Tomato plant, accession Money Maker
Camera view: bottom (45 deg); turntable rotation: 0 degrees
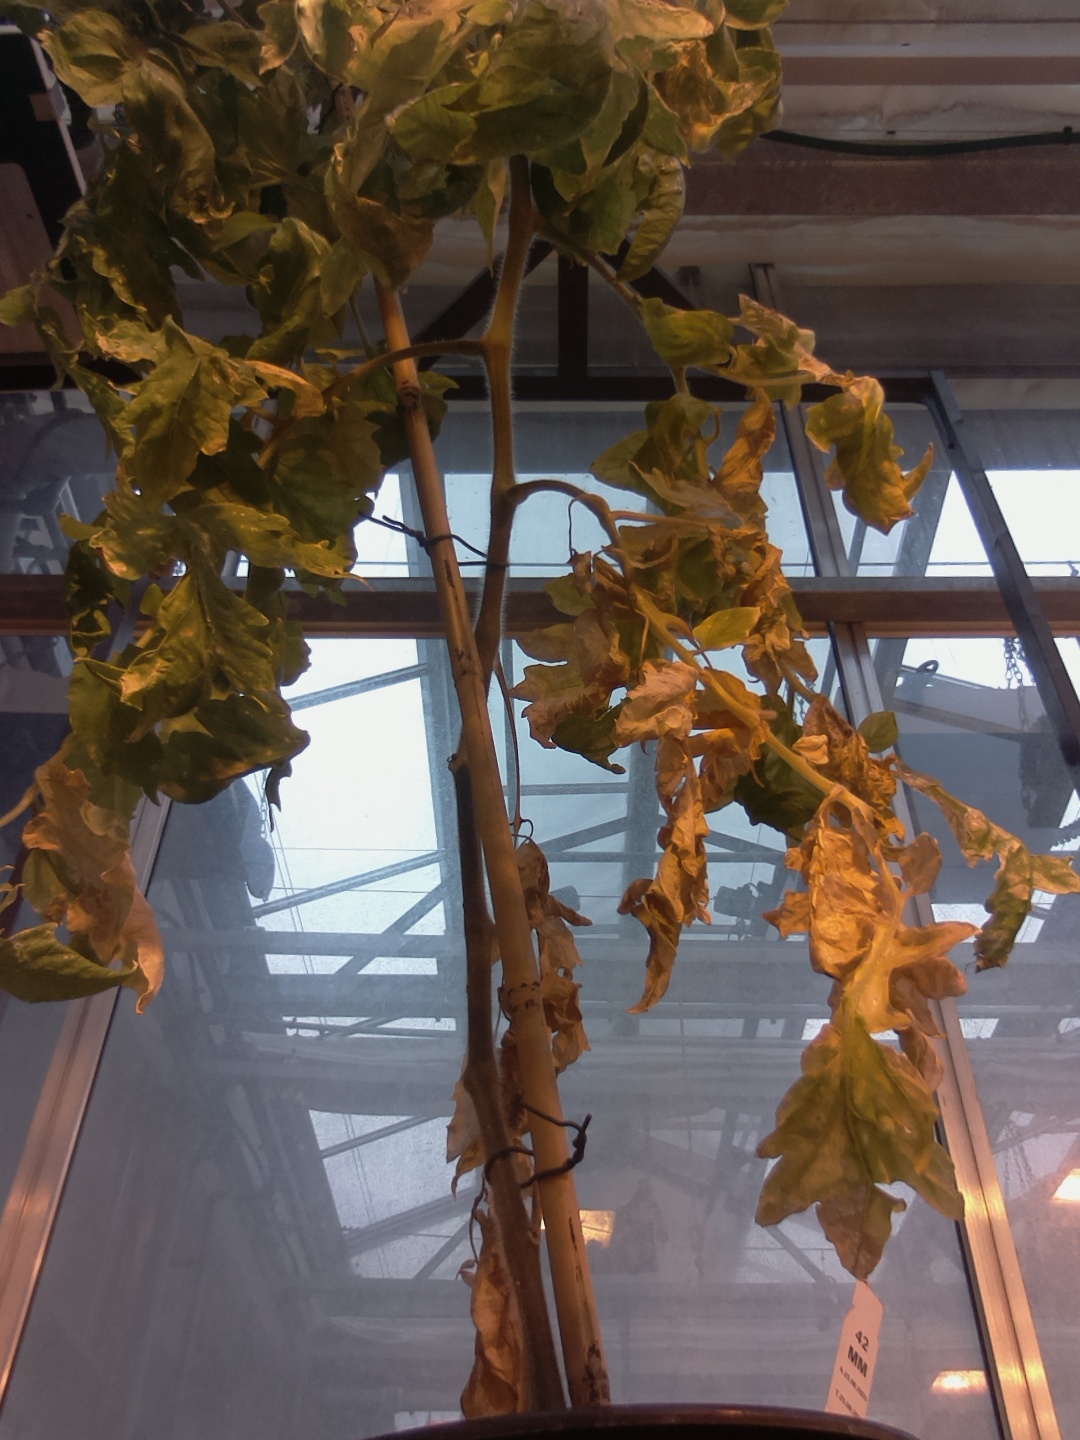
BBCH growth stage 83: 30%-40% of fruits show typical fully ripe color